Winston C. Hackett

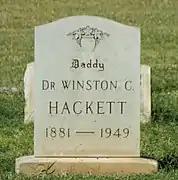
Grave-site of Winston C. Hackett

Hackett's daughter Winstona married Aubrey C. Aldridge in 1943. Aubrey C. Aldridge worked as a school principal at Dunbar and Bethune schools. Winstona, like her father, was very active in the community. She was a founding member of the Phoenix Chapter of The Links Inc., and a Diamond Soror with 75 years of service in the Alpha Kappa Alpha sorority.